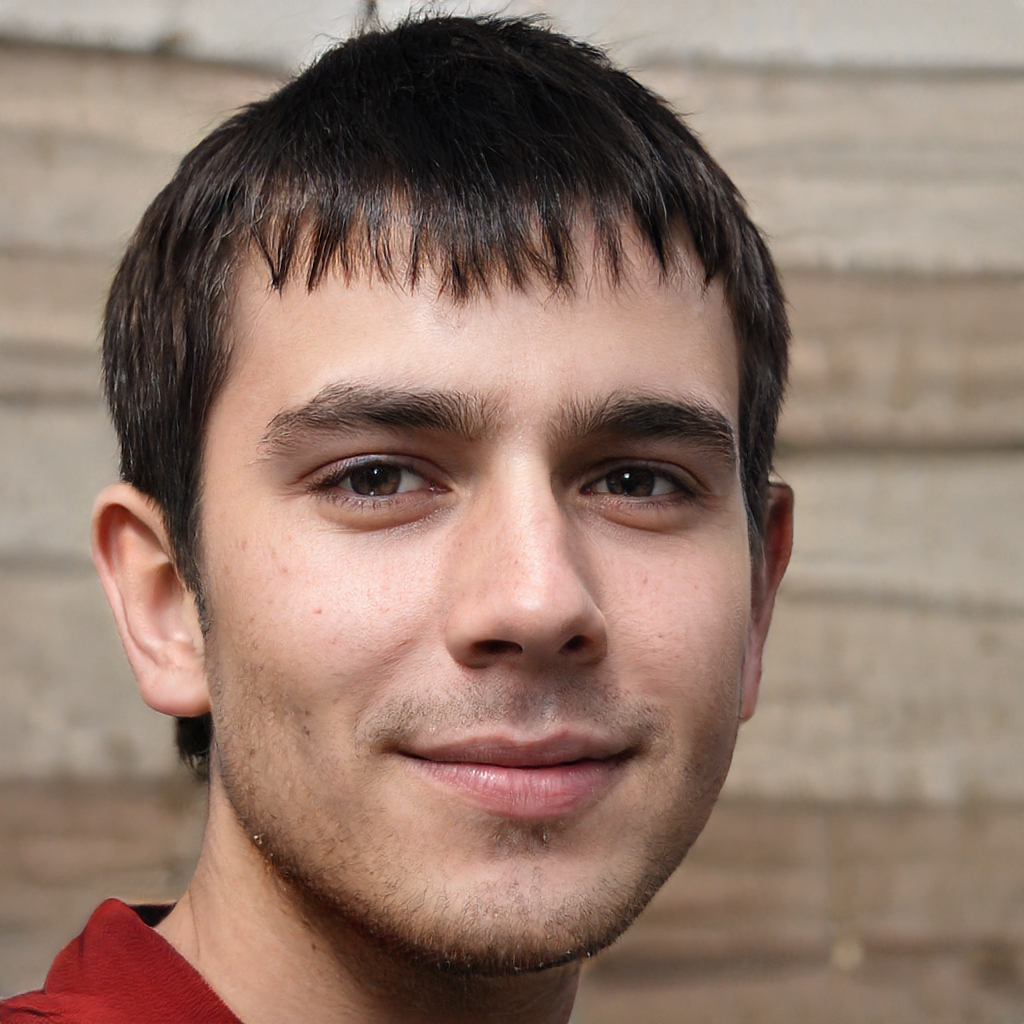
Label: No Watermark